Gare d'Austerlitz

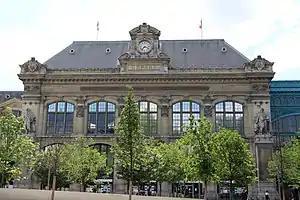
Paris-Austerlitz station

Gare d'Austerlitz (English: "Austerlitz station"), officially Paris Austerlitz, is one of the seven large Paris railway terminal stations. The station is located on the left bank of the Seine in the southeastern part of the city, in the 13th arrondissement. It is the start of the Paris–Bordeaux railway; the line to Toulouse is connected to this line. In 1997, the Ministry of Culture designated the Gare d'Austerlitz a historical monument; it became the fifth large railway station in Paris to receive such a label, as currently only Montparnasse has not been attributed it.